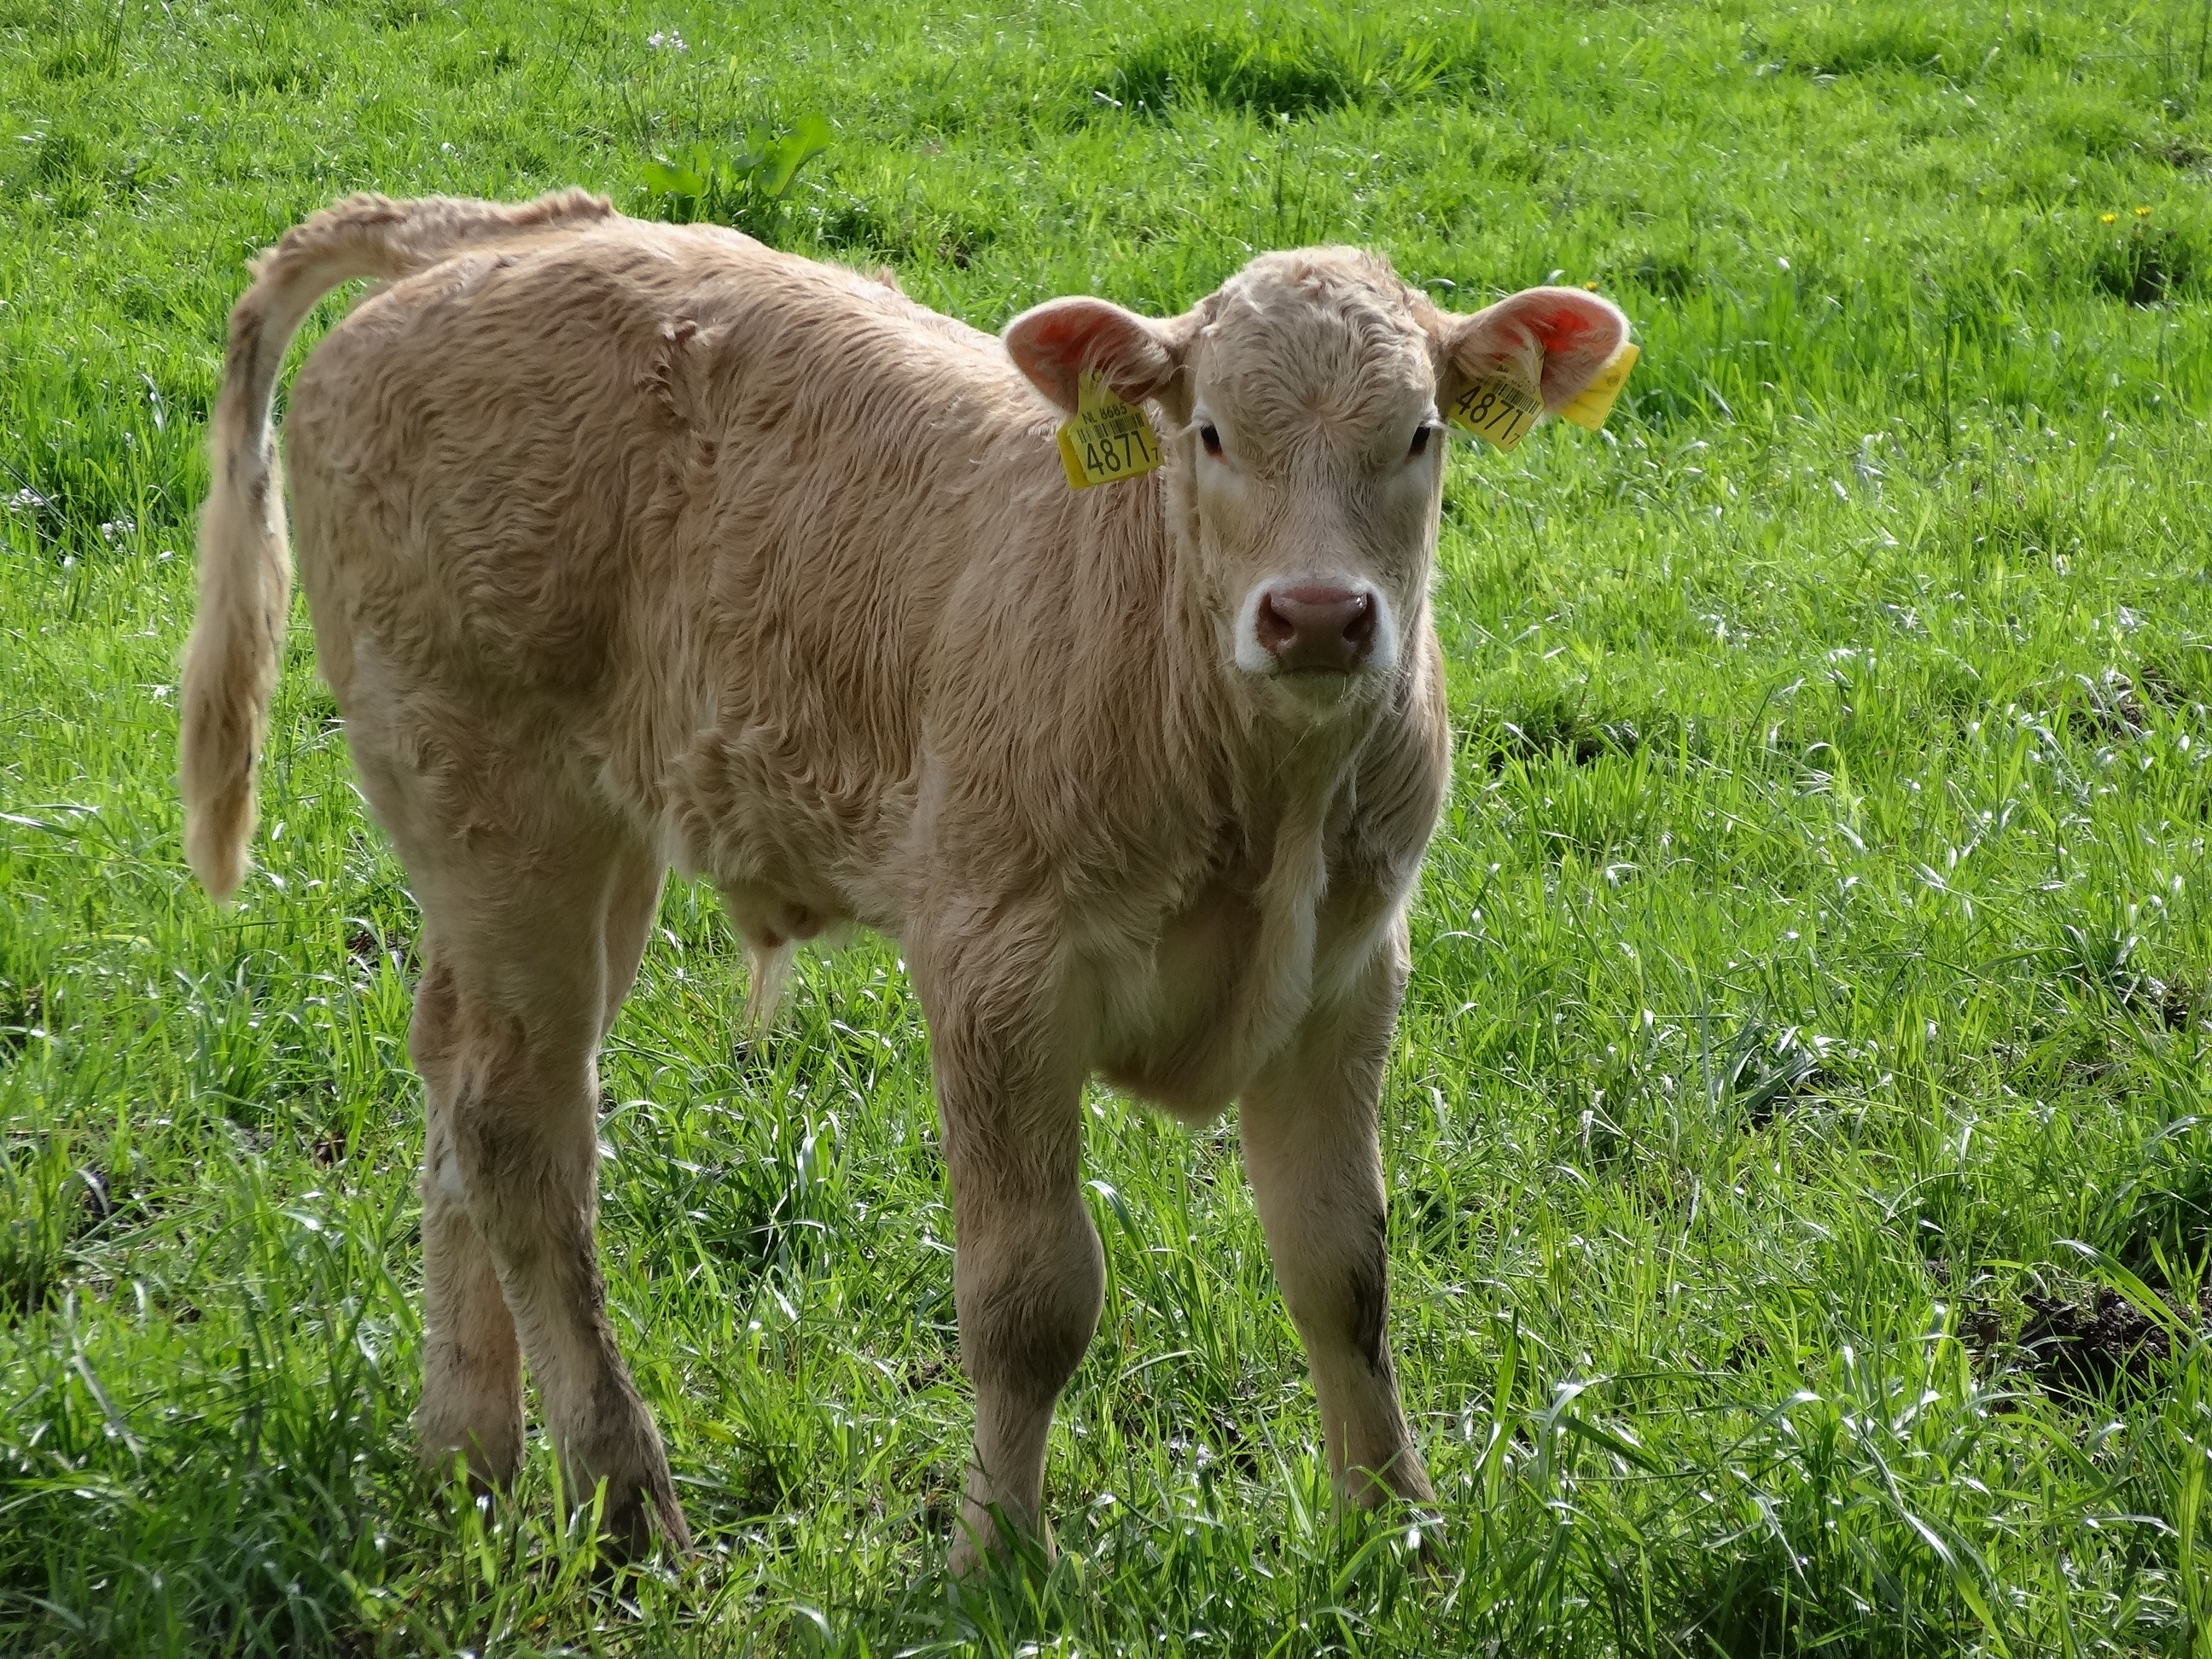
nature, grass, field, farm, meadow, prairie, countryside, animal, cow, pasture, grazing, mammal, fauna, calf, grassland, animals, vertebrate, rural area, little calf, cattle like mammal, cow goat family